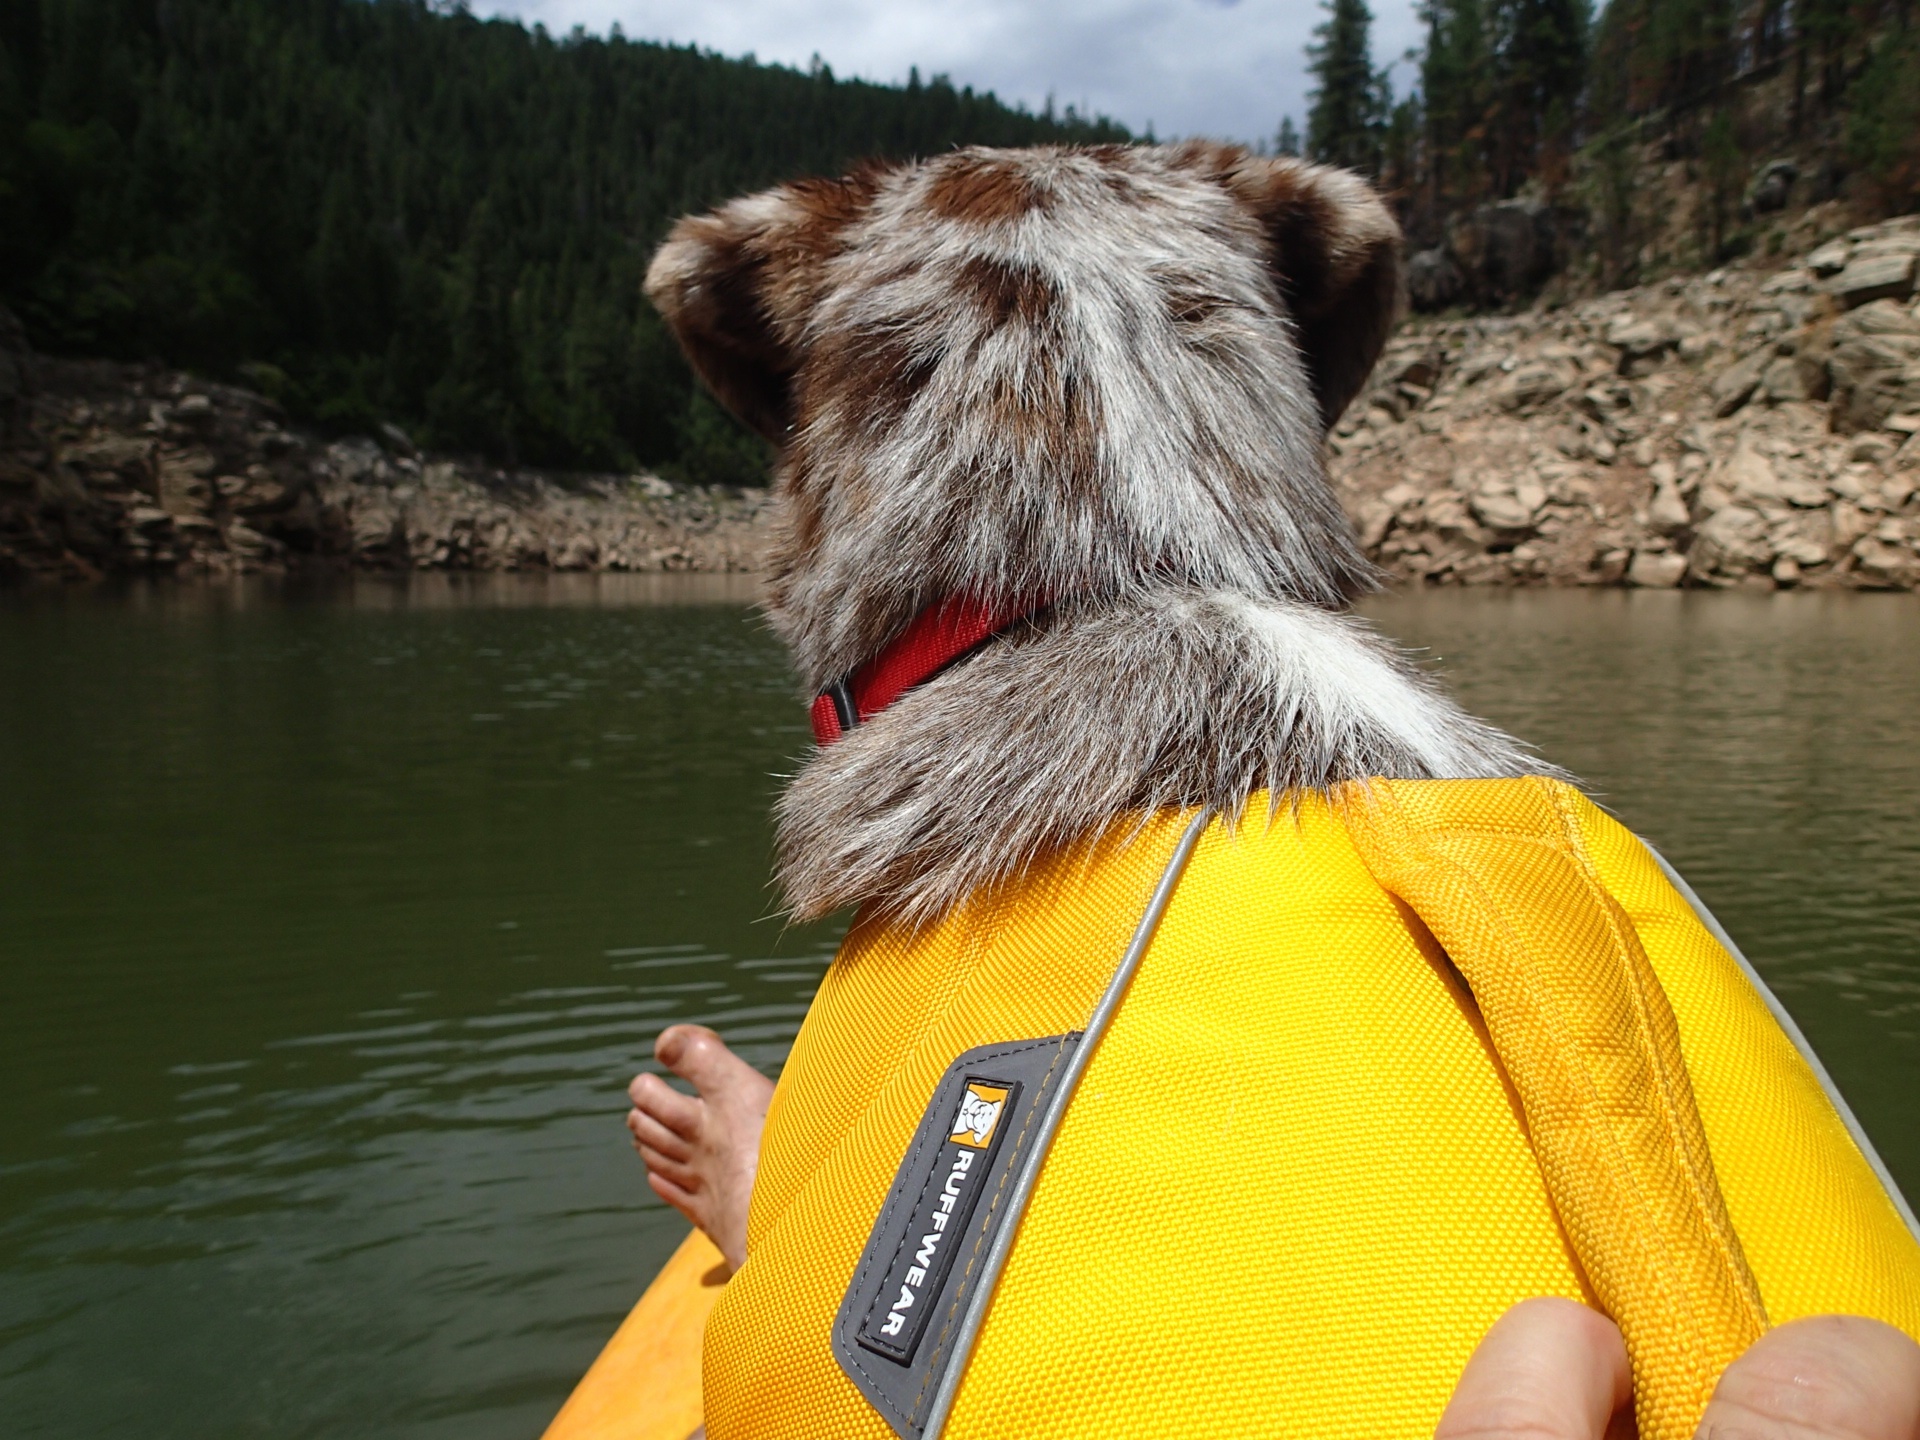
dog, mammal, kayak, felix